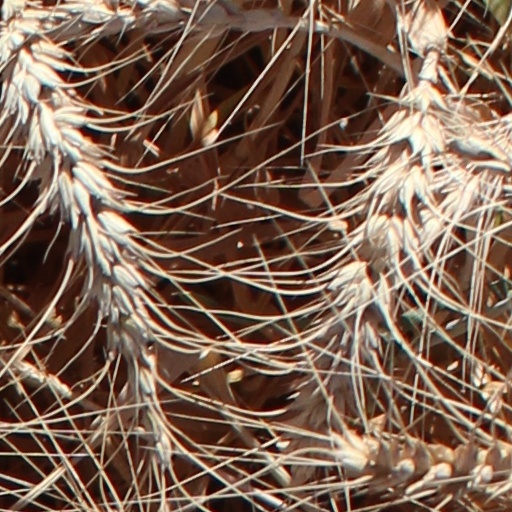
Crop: wheat